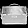
Label: Bag